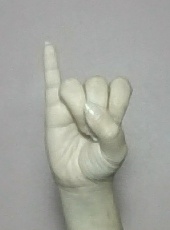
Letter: meem